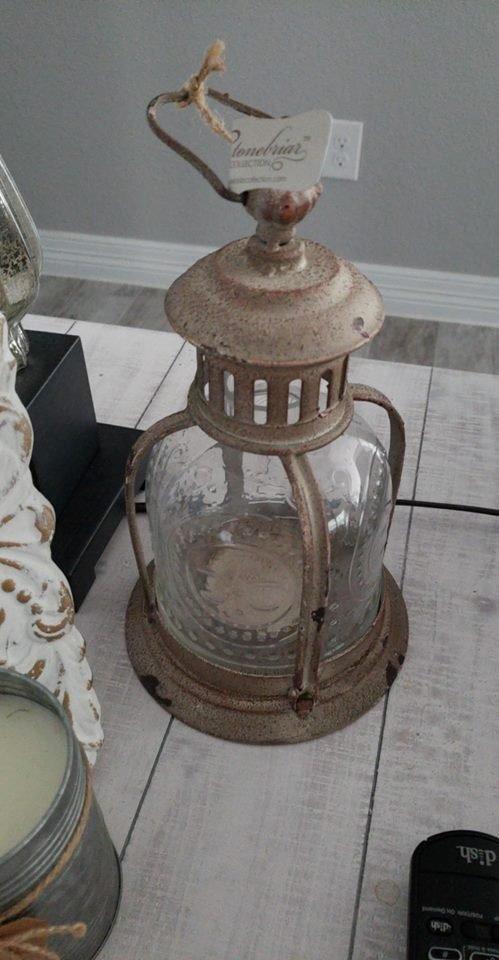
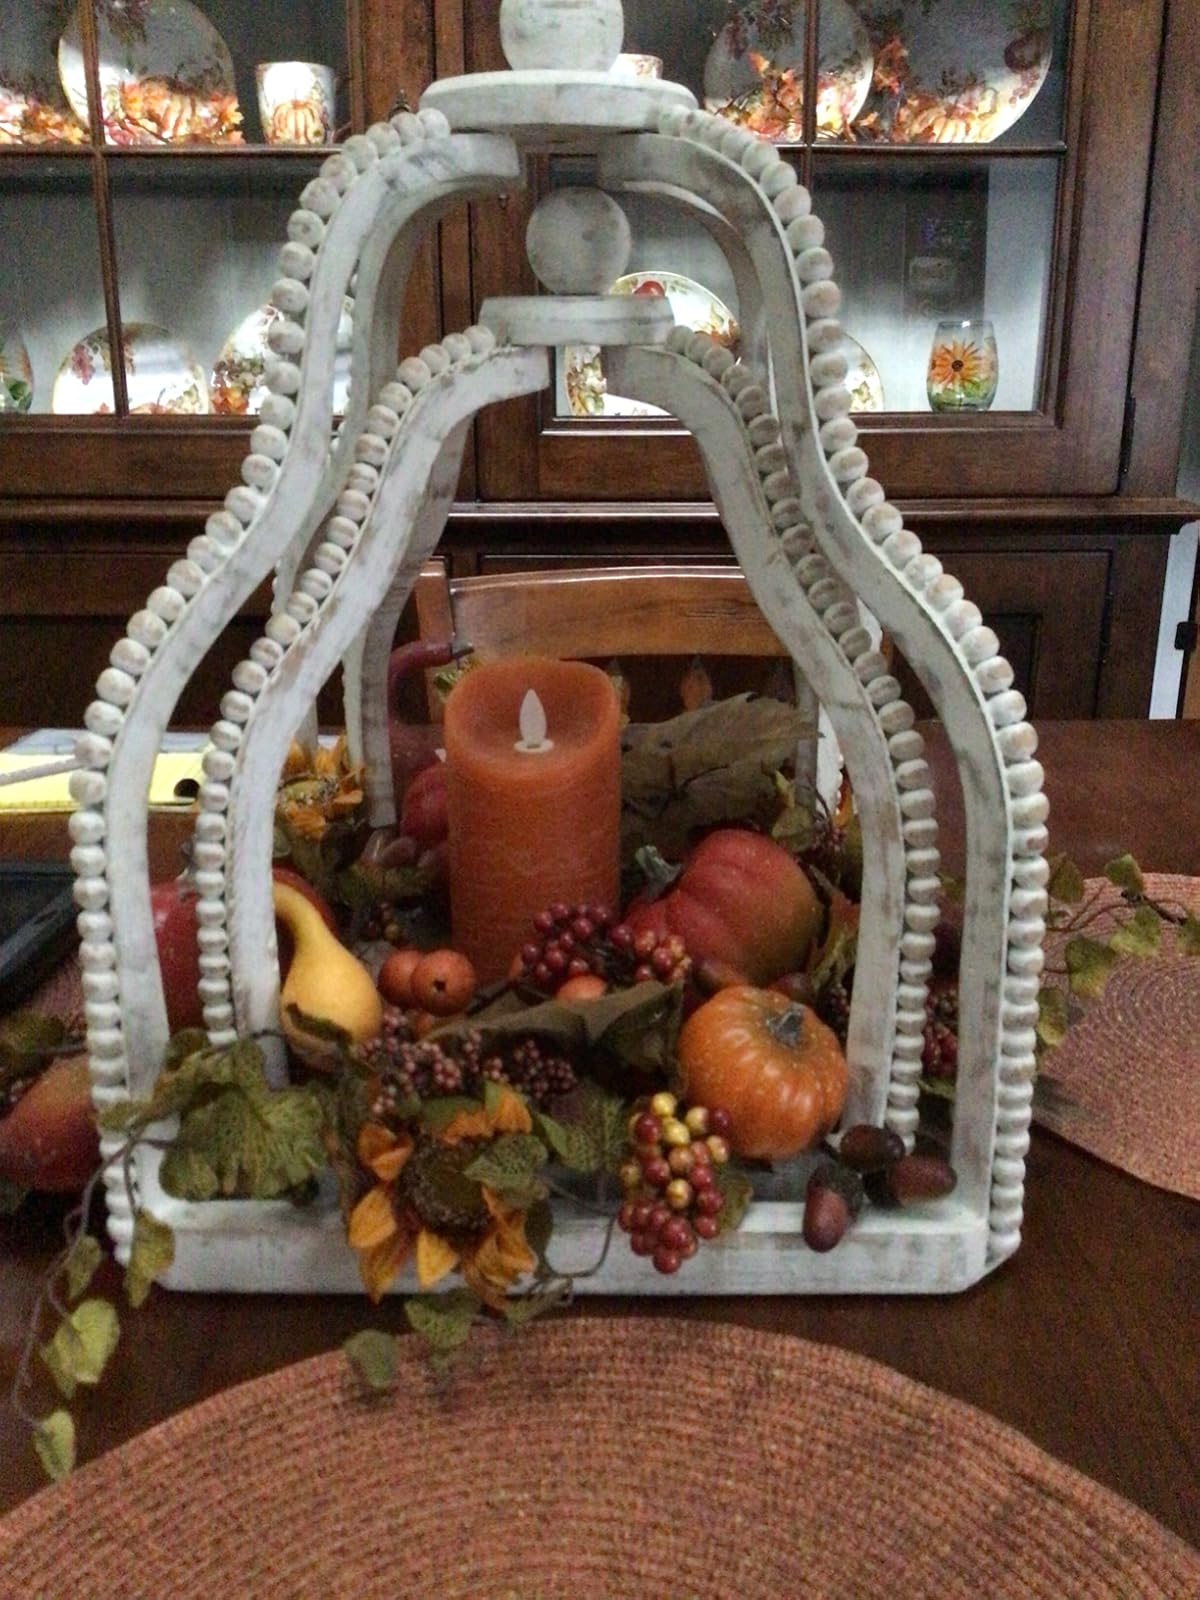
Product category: lantern
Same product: no